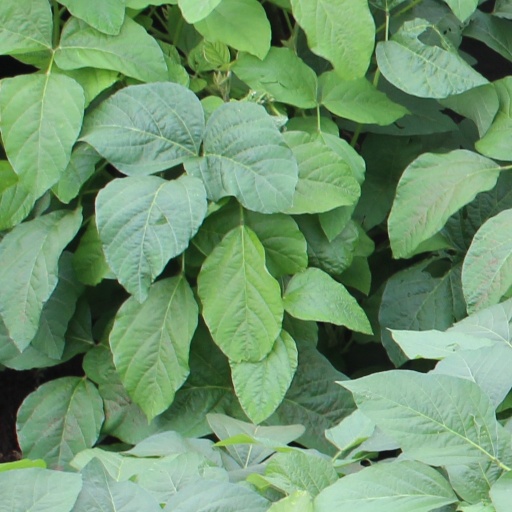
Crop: soybean